John Bradley (United States Navy)

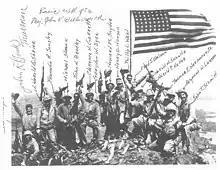
PhM2c Bradley, USN and PhM2c Ziehme, USN, are sixth and eighth from left, in Joe Rosenthal's "Gung Ho" photo

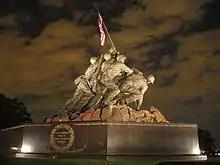
The U.S. Marine Corps War Memorial in Arlington, Virginia

In March 1945, President Franklin D. Roosevelt ordered that the flag raisers in Joe Rosenthal's photograph be sent immediately after the battle to Washington, D.C., to appear as a public morale factor. Private first class Gagnon had returned with his unit to Camp Tarawa in Hawaii when he was ordered on April 3 to report to Marine Corps headquarters at Washington, D.C. He arrived on April 7, and was questioned by a lieutenant colonel at the Marine Corps public information office concerning the identities of those in the photo. On April 8, the Marine Corps gave a press release of the names of the six flag raisers in the Rosenthal photograph given by Gagnon: Marines Michael Strank (KIA), Henry Hansen (KIA), Franklin Sousley (KIA), Ira Hayes, Navy corpsman John Bradley, and himself. After Gagnon gave the names of the flag raisers, Bradley and Hayes were ordered to report to Marine Corps headquarters.